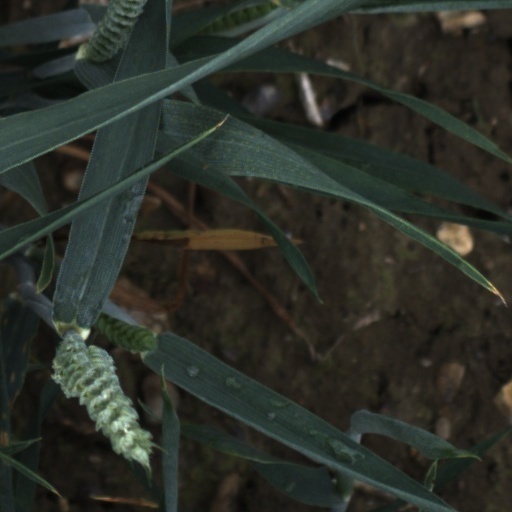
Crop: wheat